United States Post Office (Christiansburg, Virginia)

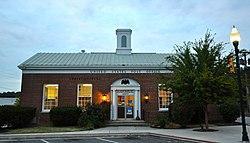

US Post Office-Christiansburg is a historic post office building located at Christiansburg, Montgomery County, Virginia. It was designed and built in 1936, and was designed by the Office of the Supervising Architect of the Treasury Department under Louis A. Simon. The one-story, five-bay, brick building is in the Colonial Revival style. It features a denticulated cornice and a standing-seam metal, gabled roof surmounted by a small, flat-roofed cupola. The interior features a Works Progress Administration sponsored mural by Paul DeTroot, depicting local events of the French and Indian and Revolutionary wars.